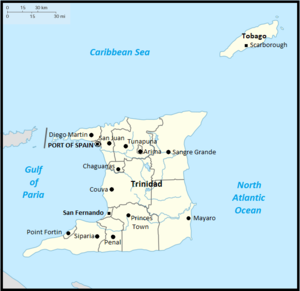
La pandémie de Covid-19 à Trinité-et-Tobago fait partie de la pandémie virale mondiale en cours de coronavirus 2019, qui a confirmé qu'elle avait atteint la République de Trinité-et-Tobago le 12 mars 2020. Les derniers cas actifs sont guéris le 23 mai 2020.
La Trinité, ou Trinidad, est une île du sud-est des Caraïbes, à proximité du Venezuela. Avec l'île voisine de Tobago, elle forme la République de Trinité-et-Tobago. Plus grande île du pays, elle comporte aussi la capitale nationale, Port-d'Espagne. Bien que comprise dans la mer des Caraïbes, elle baigne directement l'océan Atlantique par son littoral est. L'île de la Trinité se situe à 15 km au nord-est de la punta Sabaneta, au Venezuela.